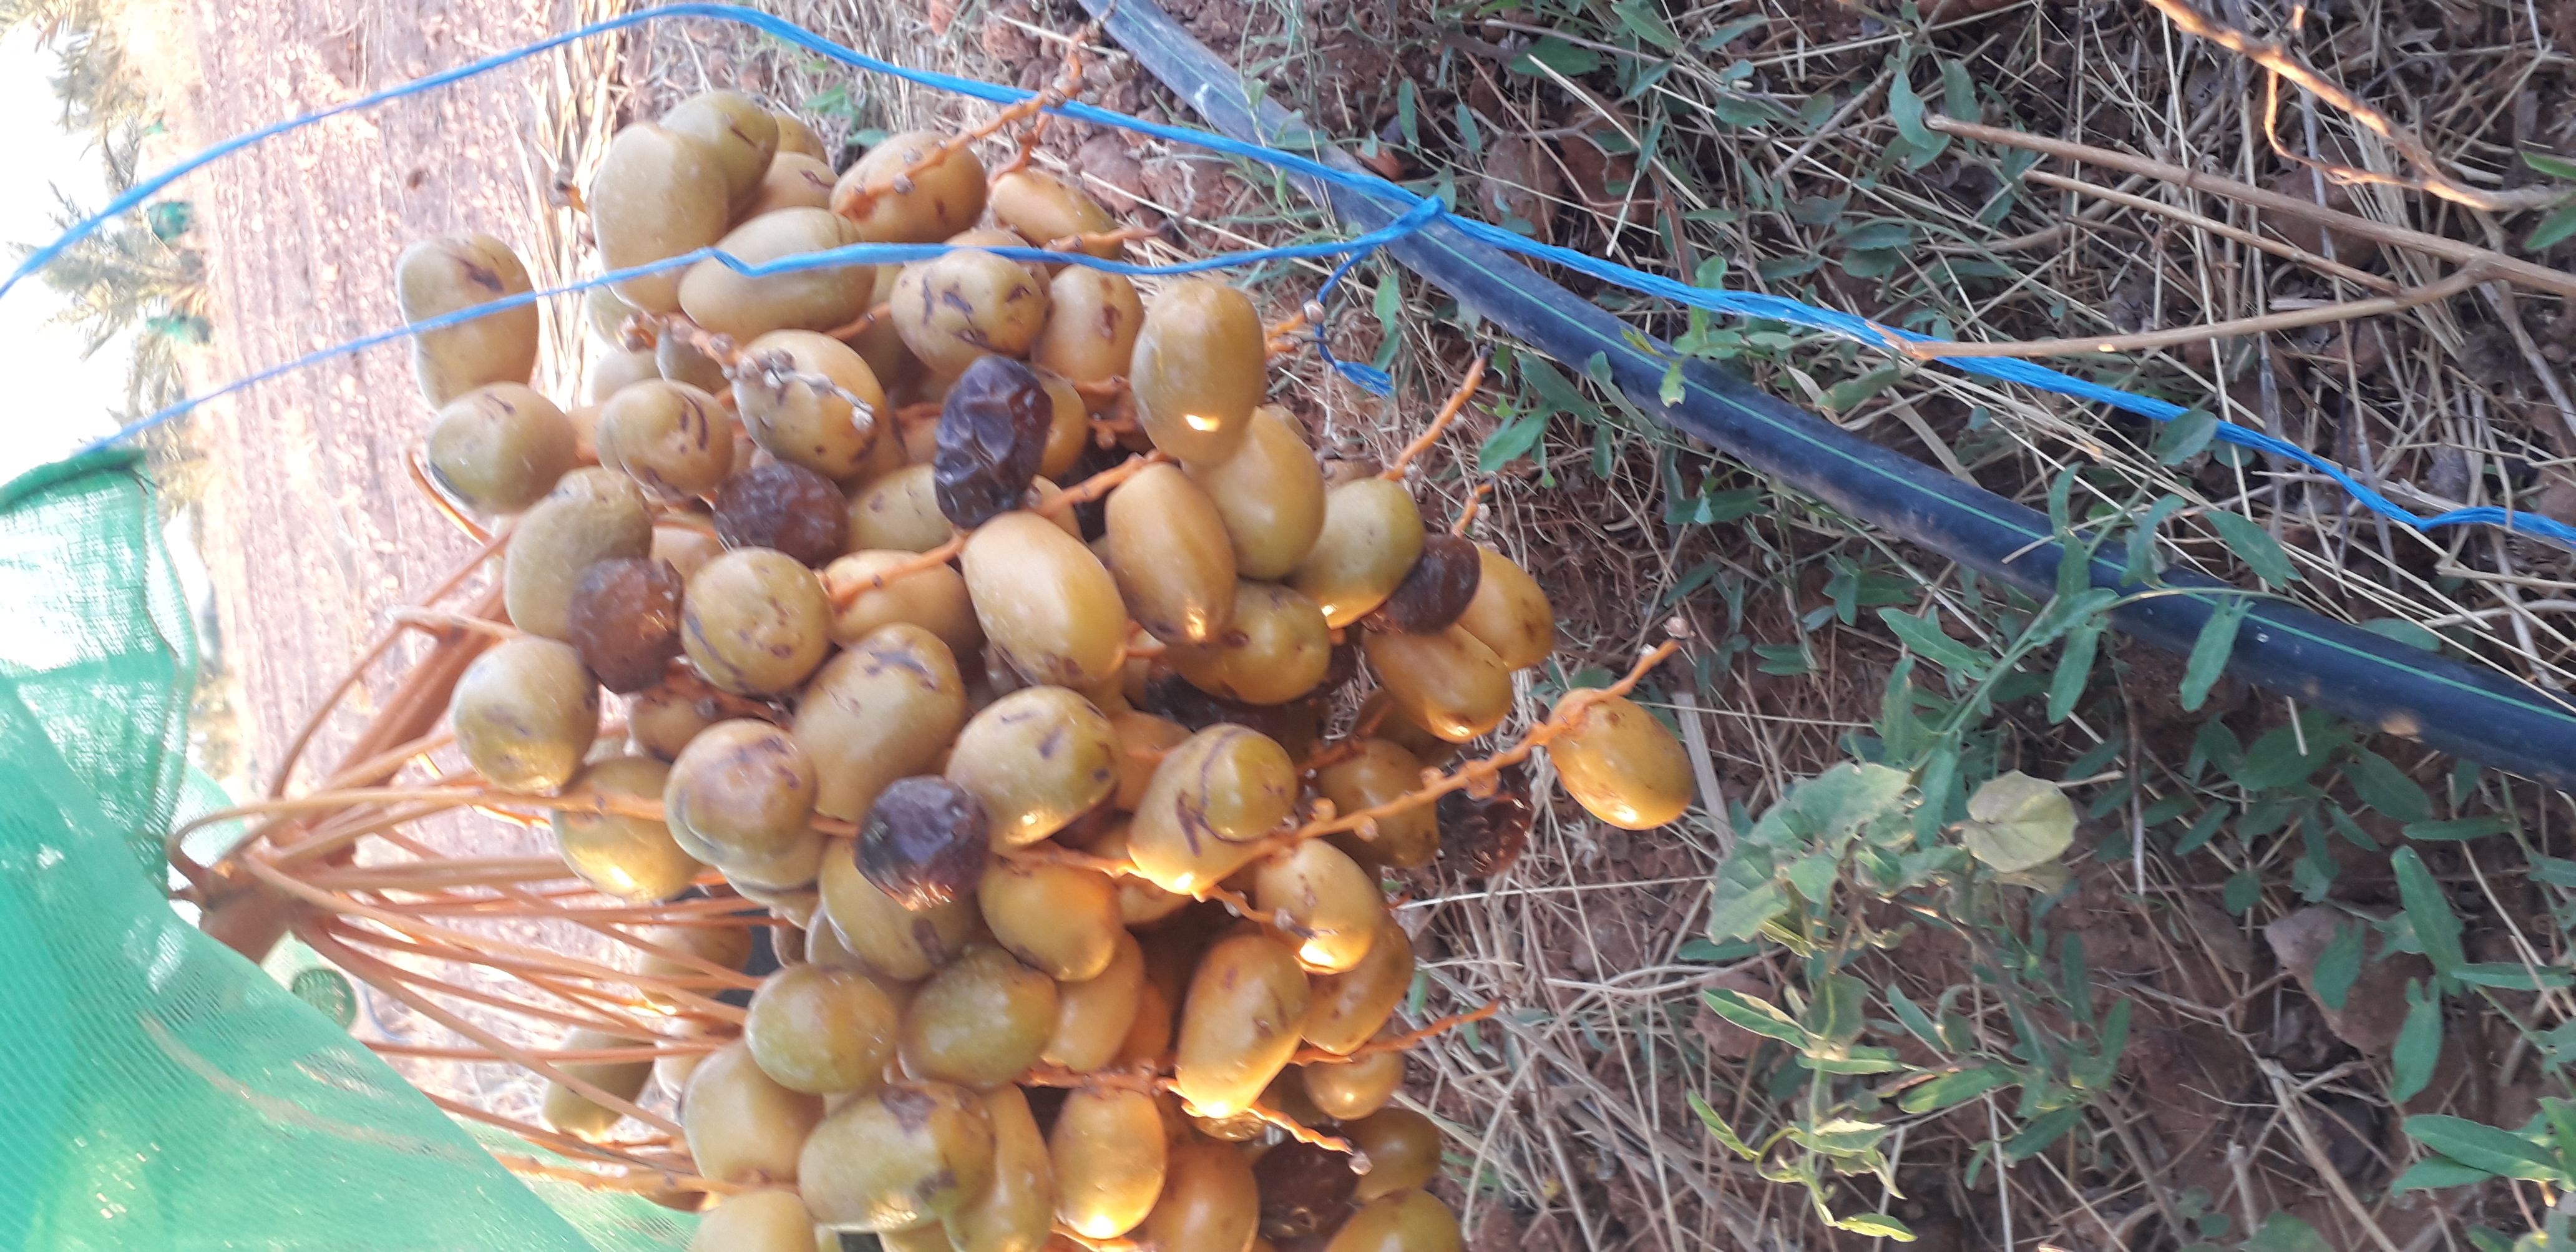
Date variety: Boufagous